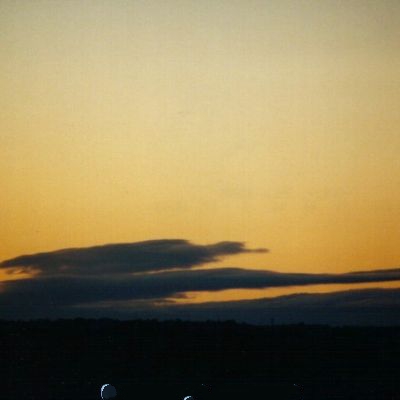
Cloud type: Stratocumulus (Sc)